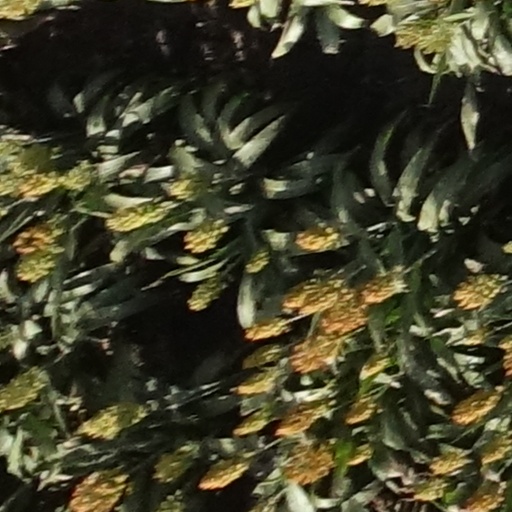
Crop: sorghum